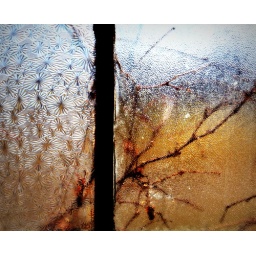
an interesting window i found in a lake front ladies room today at the chicago montrose public golf course.